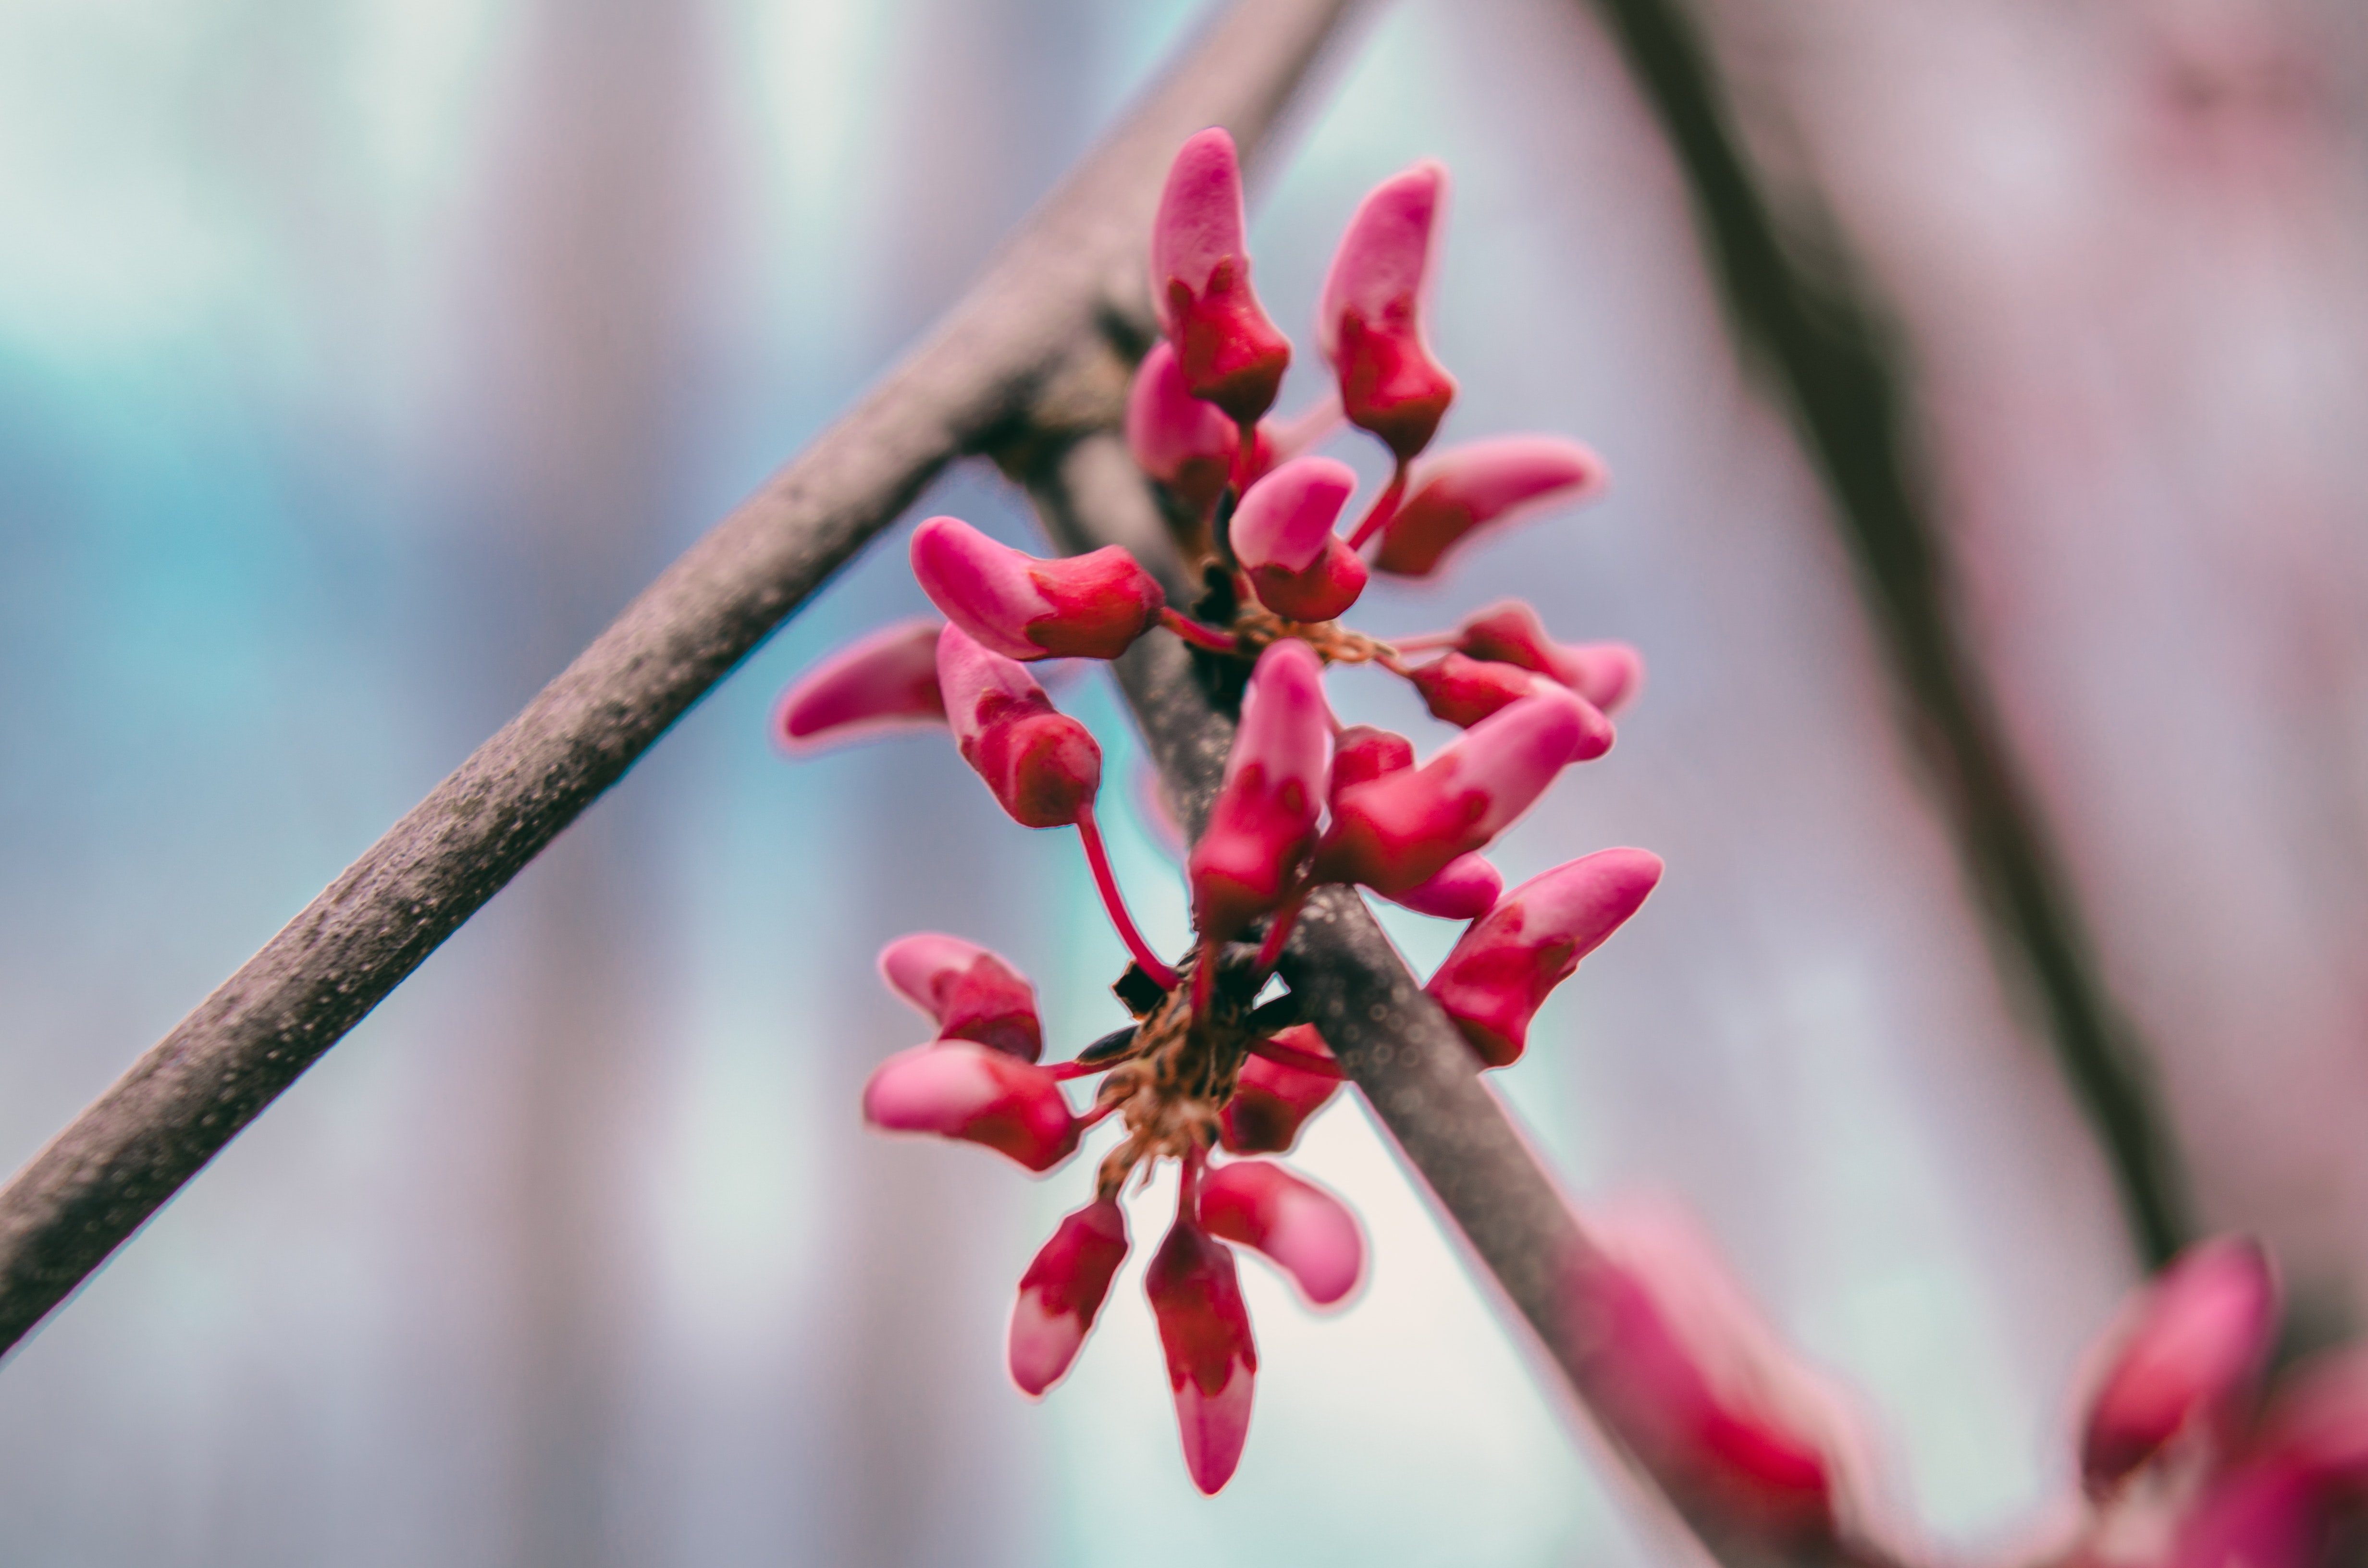
flower, red bud, pink, plant, red, spring, branch, bud, redbud, twig, flowering plant, tree, blossom, plant stem, daphne